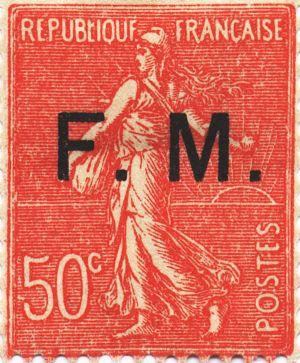
Type Semeuse lignée surchargé FM (Franchise militaire)
Voir la page de chaque timbre pour une description détaillée.